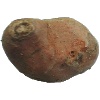
Label: potato_sweet